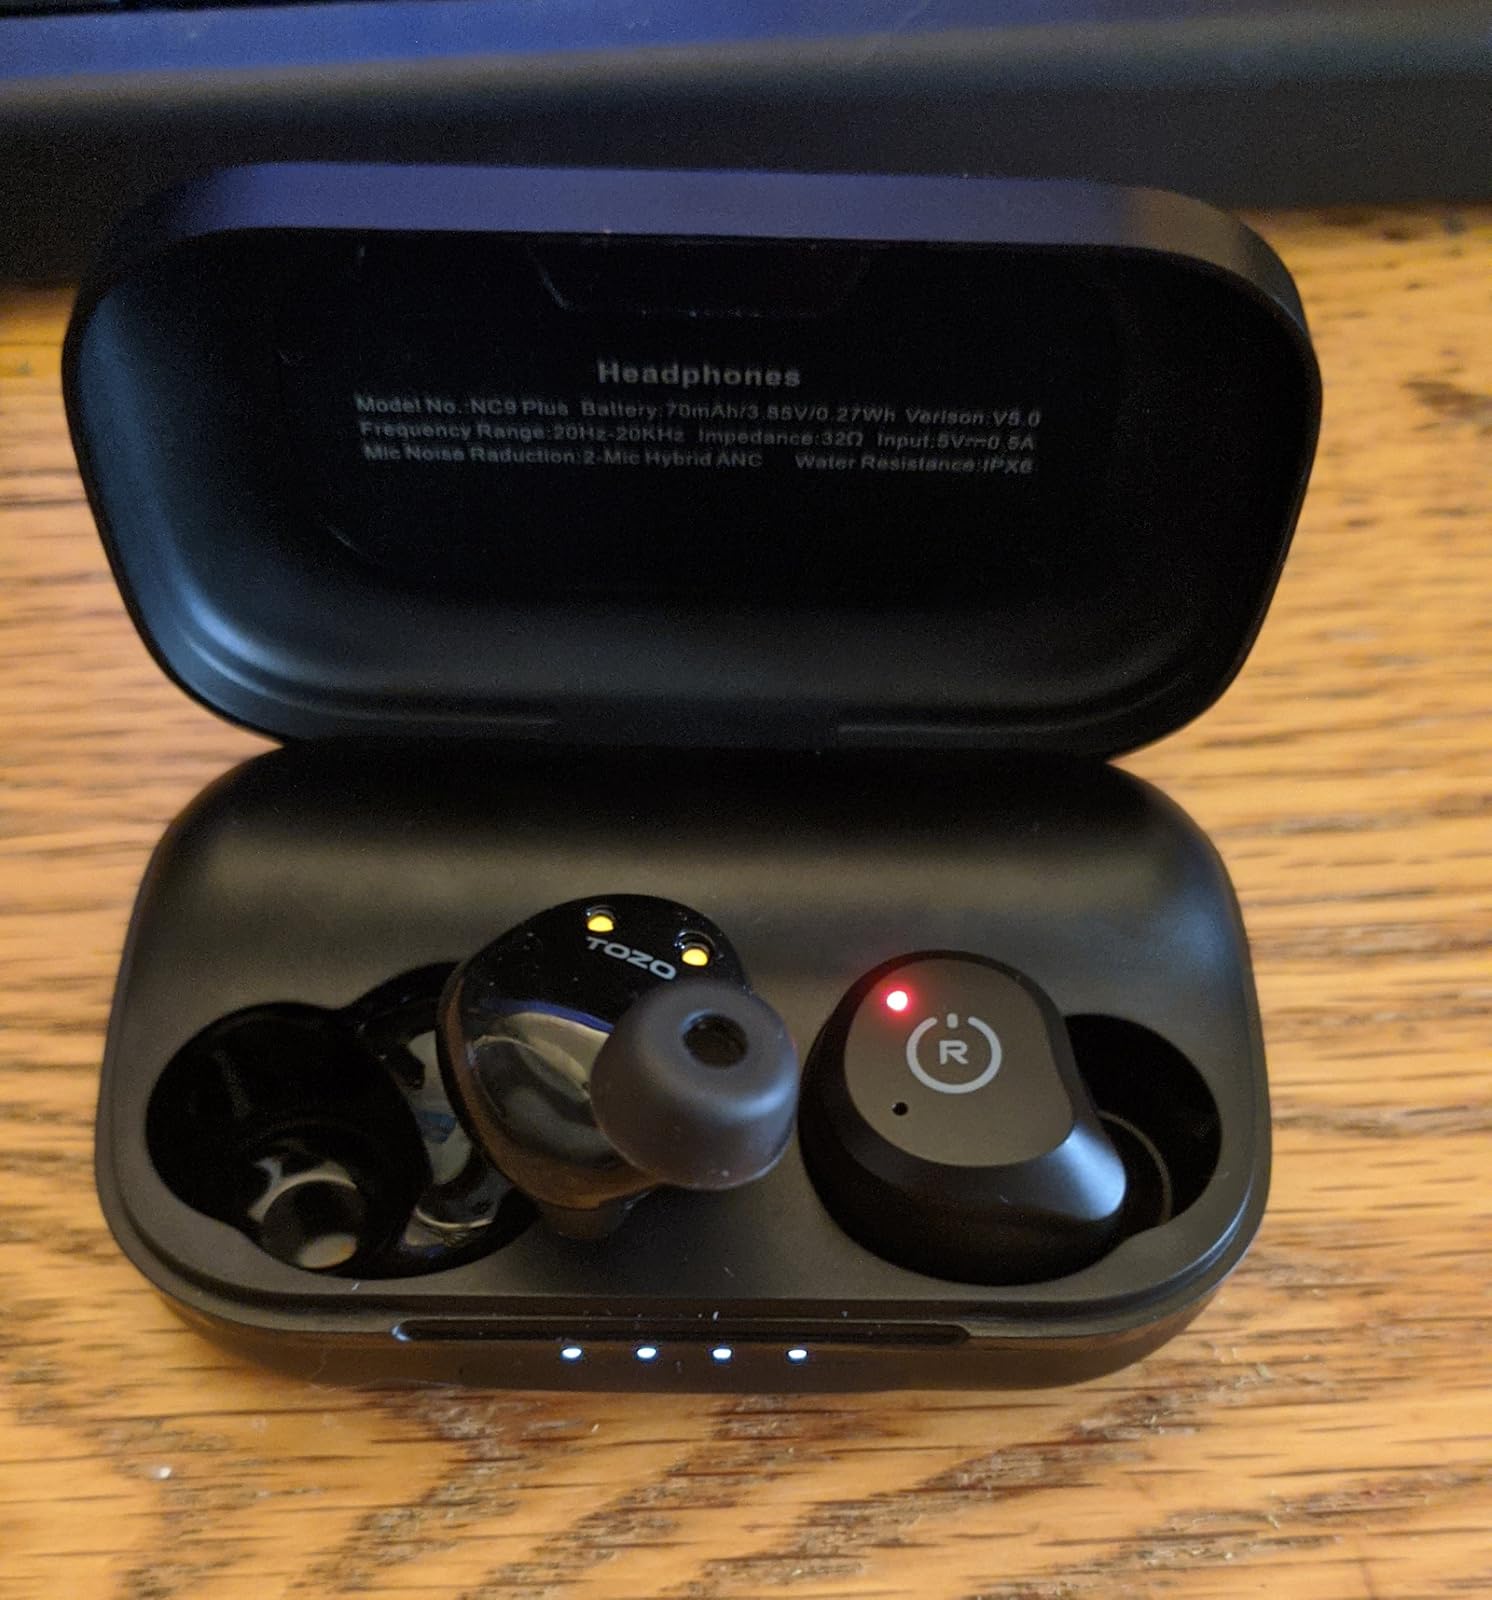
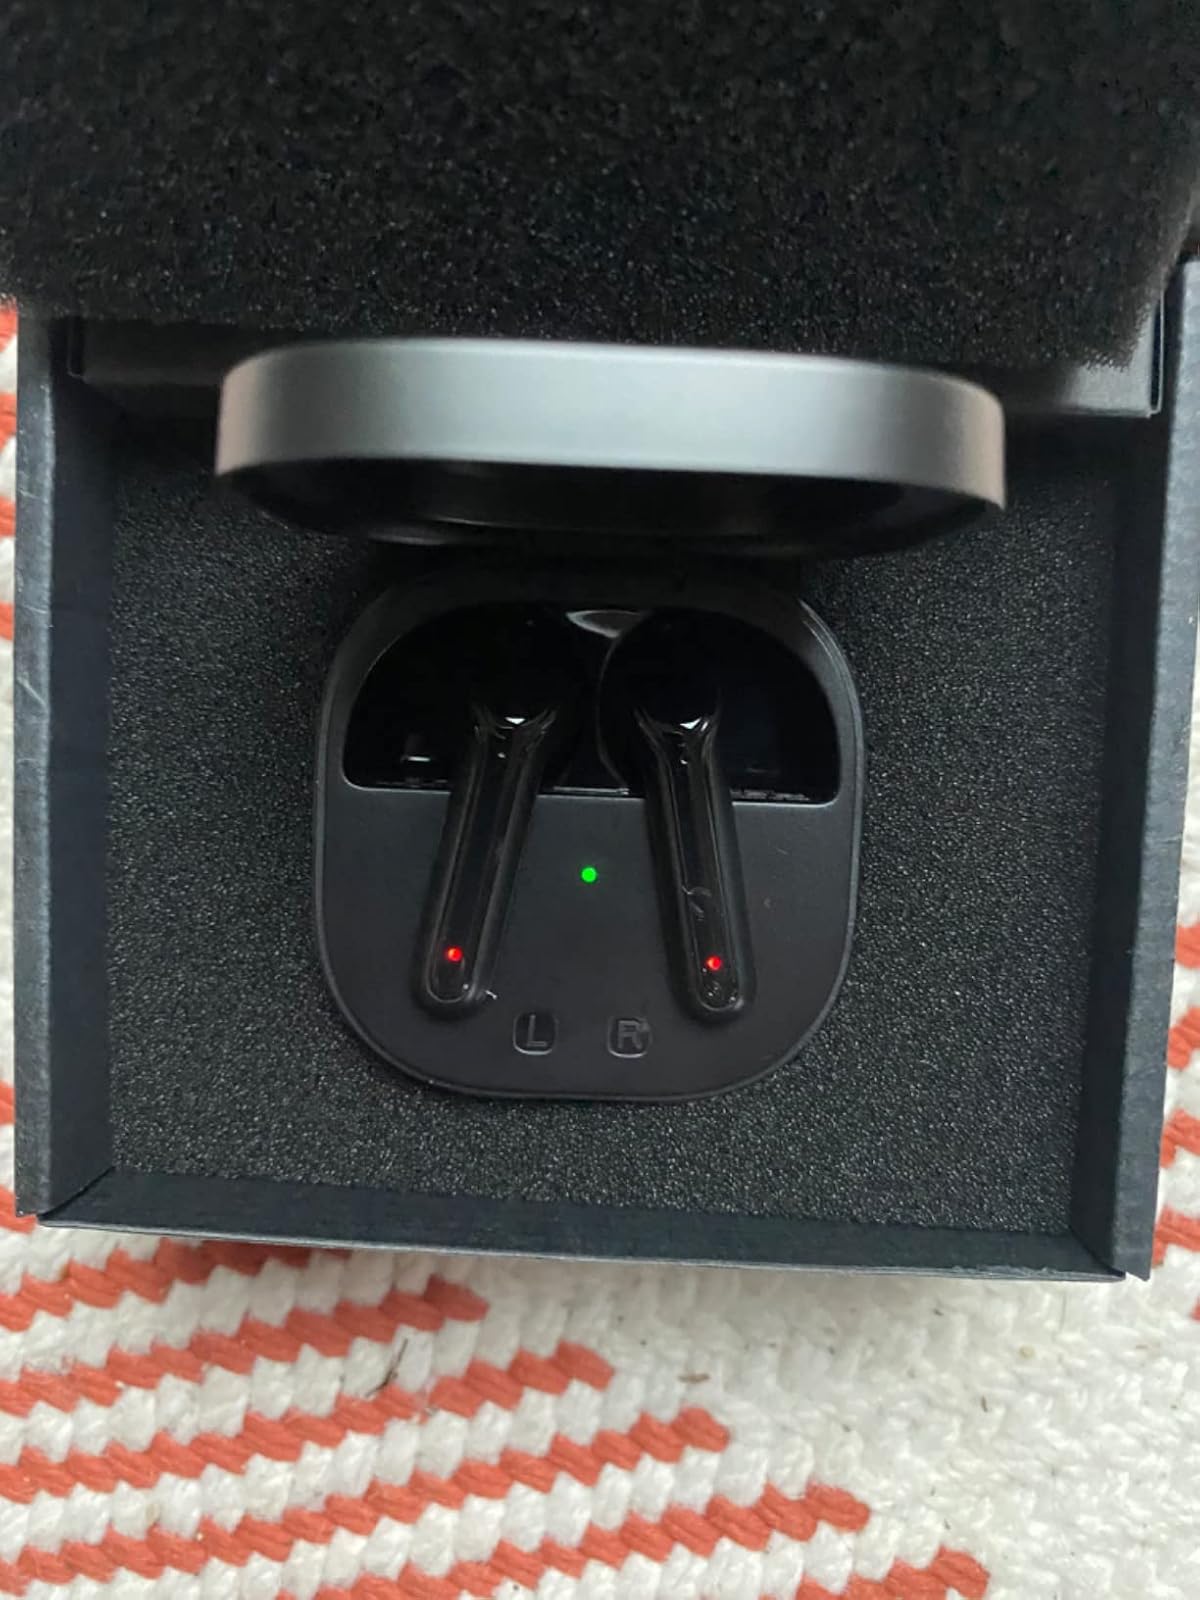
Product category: earbuds
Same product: no